Cornelis Norbertus Gijsbrechts

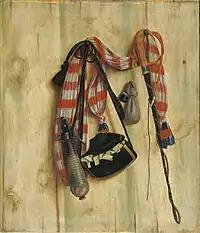
"Trompe l'Oeil with Riding Whip and Letter Bag"

On 16 November 1659, Gijsbrechts joined the Sodaliteit van de bejaerde jongmans ('Sodality of Elderly Bachelors'), a fraternity for bachelors established by the Jesuit order. Between 18 September 1659 and 18 September 1660 he was registered as a 'wijnmeester' (i. i.e. son of a master) in the Guild of St Luke in Antwerp.